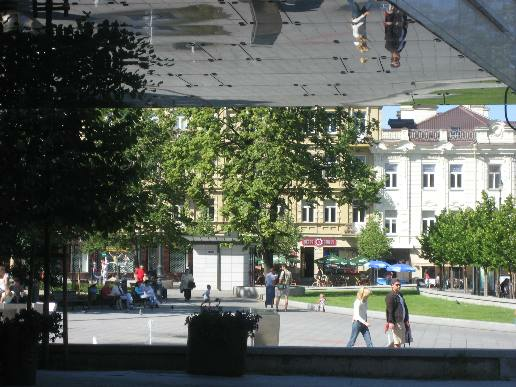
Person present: Yes